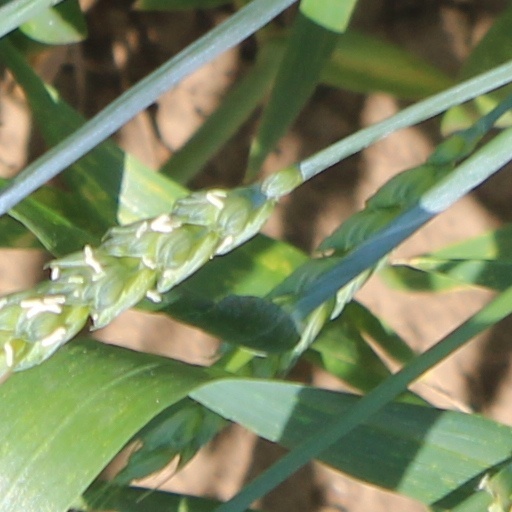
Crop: wheat